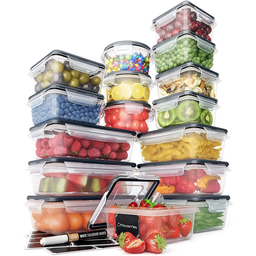
Label: plastic